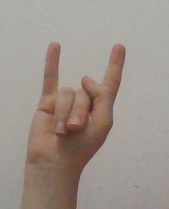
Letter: la